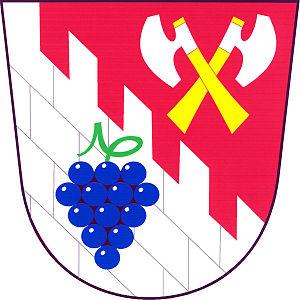
Mouchnice est une commune du district de Hodonín, dans la région de Moravie-du-Sud, en République tchèque. Sa population s'élevait à 320 habitants en 2017.